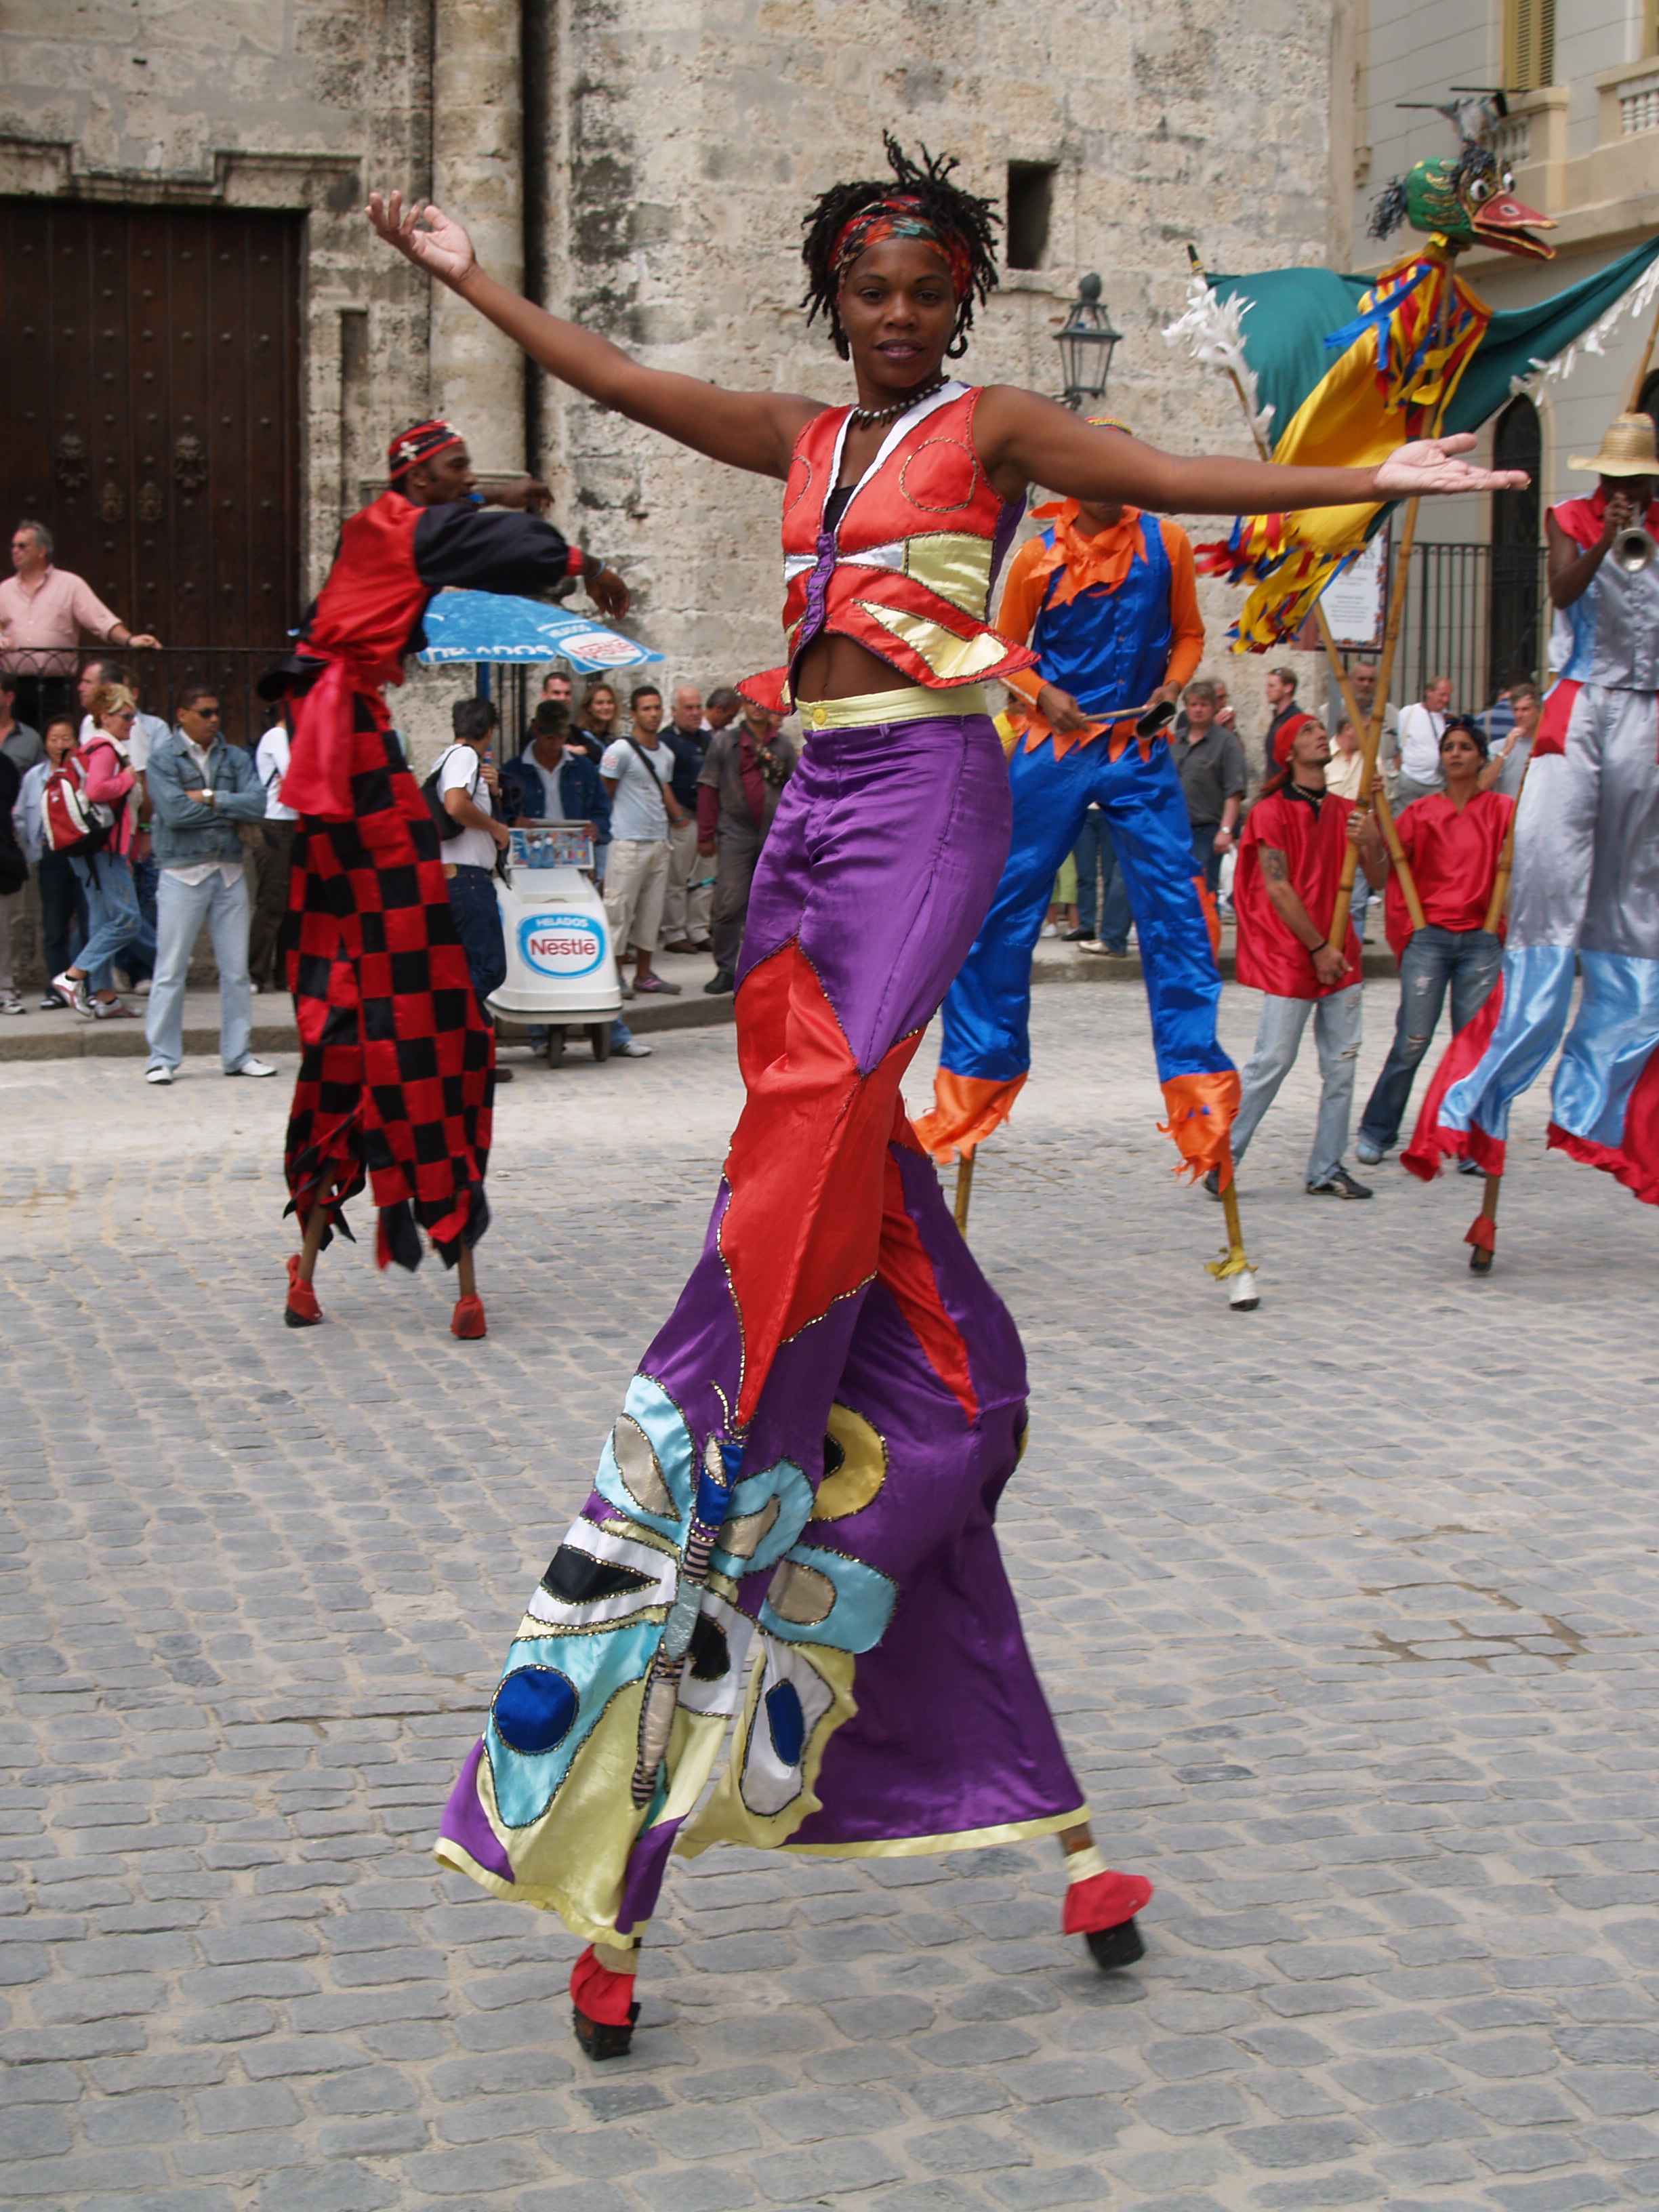
dance, carnival, square, dancer, performance art, cuba, festival, culture, theater, event, costume, stilts, entertainment, havana, performing arts, folk dance